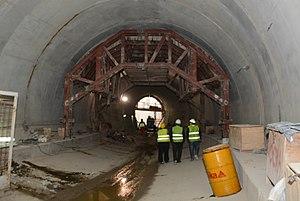
Le métro de Buenos Aires est le réseau de transports en commun métropolitain de l'agglomération de Buenos Aires, capitale de l'Argentine. Le réseau comprend six lignes de métro totalisant 56,2 km et 90 stations, utilisant 613 véhicules.